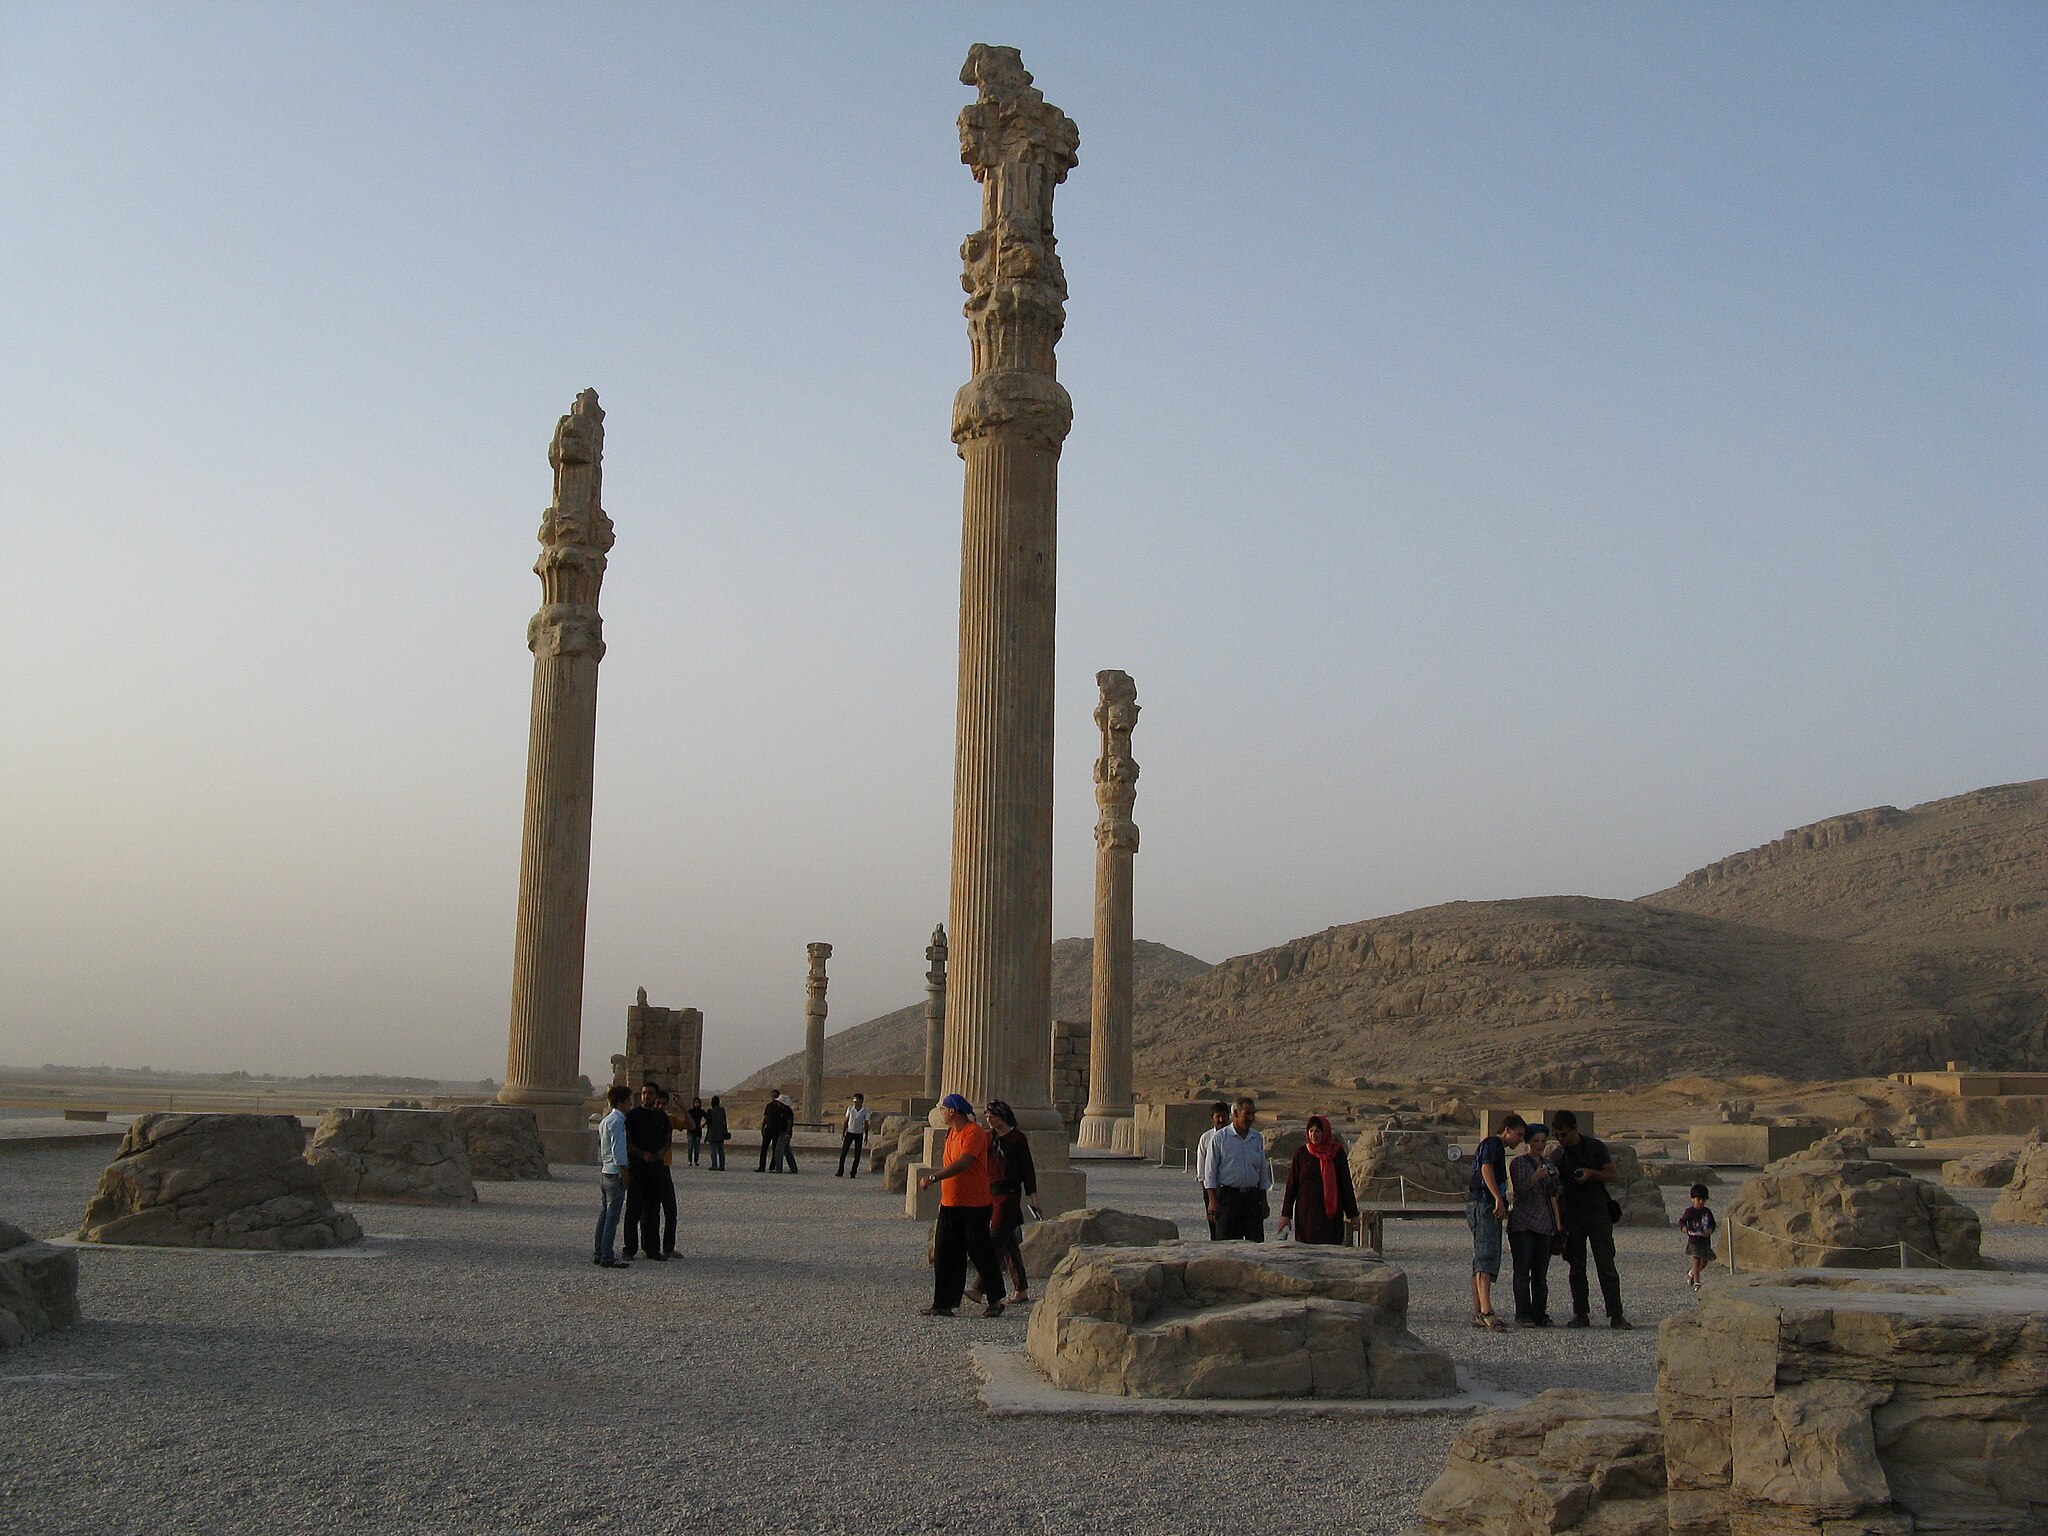
Title: Stone pillars - panoramio
Description: Stone pillars
Date: Taken on 29 September 2010
Categories: Apadana of Persepolis, Panoramio files uploaded by Panoramio upload bot, Panoramio images reviewed by trusted users, Photos from Panoramio, Files with coordinates missing SDC location of creation, 2010 in Persepolis, Iran photographs taken on 2010-09-29, Photos from Panoramio ID 341624